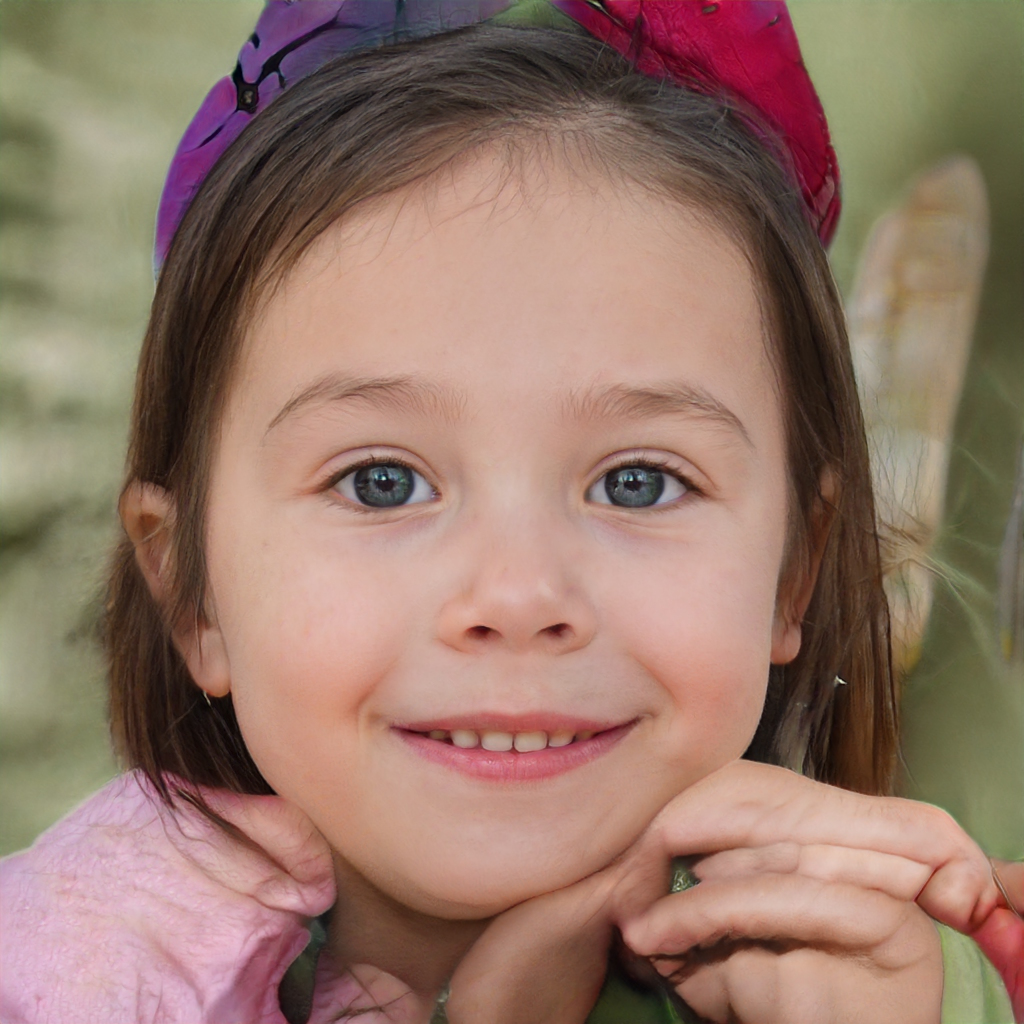
Portrait style: Real Portrait